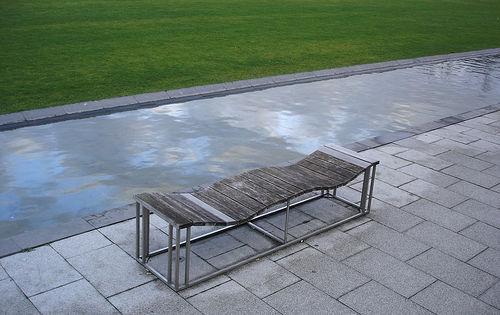
Weather: rain or strom